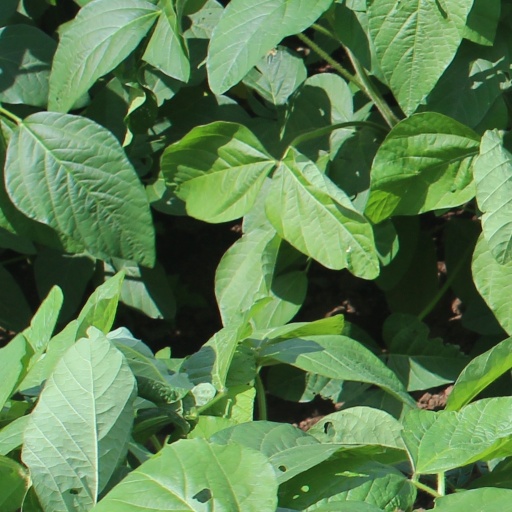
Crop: soybean